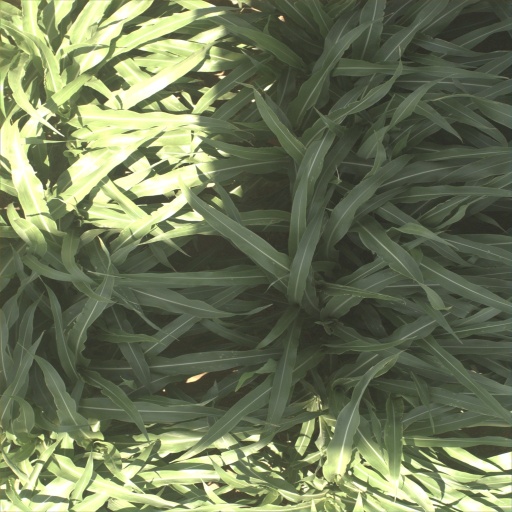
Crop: sorghum